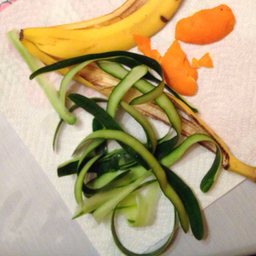
Label: generalcompost